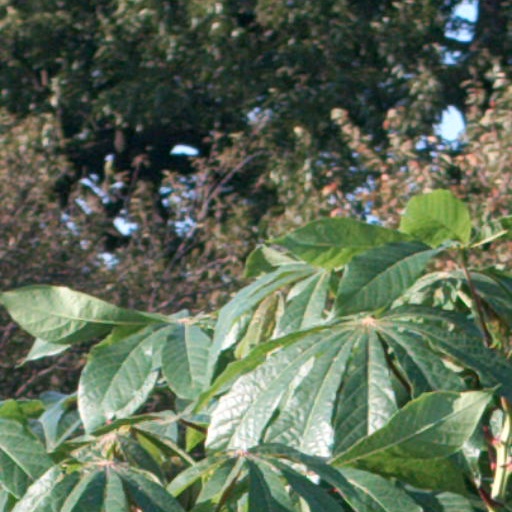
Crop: cassava